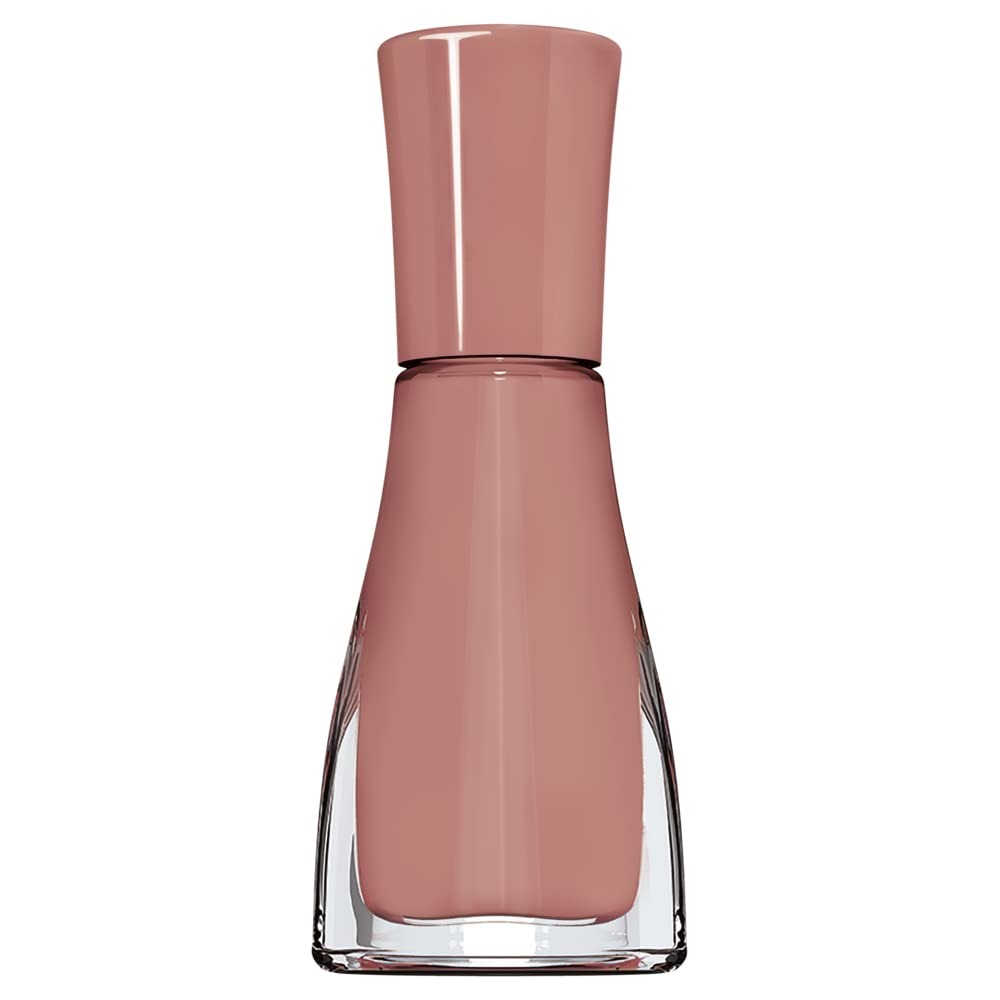
Item Name: Sally Hansen Insta Dri, Mauve it, 0.31 Fl. Oz.(Pack of 2)
Bullet Point 1: The below information is per pack only
Bullet Point 2: Sally Hansen Insta-Dri Nail Color's newly upgraded 3-in-1 formula with built-in base and top coat offers shiny, extended wear in a single step.
Bullet Point 3: The new Insta-Dri has updated bottle complete with color-matched caps for easy shade navigation.
Bullet Point 4: The revamped, full-coverage formula delivers an extra day of wear and chip resistance.
Bullet Point 5: One stroke, one coat, and you're done. From soft, subtle neutrals to bright tones that pop, here are the latest vibrant shades to join the Sally Hansen Insta-Dri range.
Value: 0.62
Unit: Fl Oz

Price: 3.96